Central Bank of Curaçao and Sint Maarten

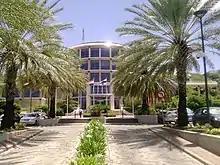
The building of the Bank of the Netherlands Antilles in 2010.

The Central Bank of Curaçao and Sint Maarten (CBCS; ; previously the Bank of the Netherlands Antilles) is the central bank for the Caribbean guilder and administers the monetary policy of Curaçao and Sint Maarten. The bank dates to 1828 making it the oldest surviving central bank in the Americas. The bank was also responsible for the Netherlands Antillean guilder until it was withdrawn on July 1st, 2025.